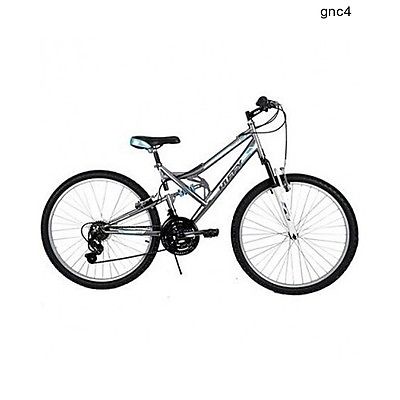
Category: bicycle